Hamilton Airport (New Zealand)

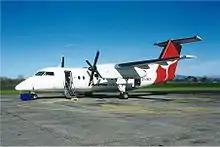
A Qantas New Zealand Dash 8 at Hamilton, September 2000.

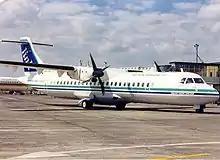
A Mount Cook ATR 72-200 in the old Air New Zealand Link colours at Hamilton Airport in 1997

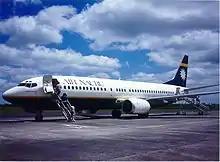
An Air Nauru Boeing 737-400 operating for Kiwi Air at Hamilton in 1995

Hamilton Airport is an international airport located 14 kilometres south of the city of Hamilton in the Waikato region, in New Zealand. It is sited at Rukuhia, which was the name of the Royal New Zealand Air Force base on that site during World War II.